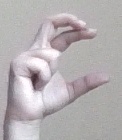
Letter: thal